Holly Flax

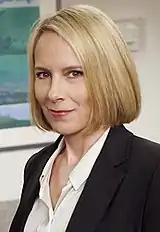
Holly in Season 7

In "Classy Christmas", Holly returns to Scranton to fill in while Toby is away at jury duty. The initial excitement about seeing her old friend again turns to anger, when Michael, jealous that she is still with A.J., vandalizes A.J.'s gift to her - a Woody doll. Holly divulges to the women of the office that A.J. won't commit, and reveals she's giving him an ultimatum to propose to her by New Year's. Michael is cheered up by the news, as well as Holly lying to A.J. about how the Woody doll got damaged. Following the holiday break, Holly and A.J. break up, and her and Michael's friendship starts to rebuild itself. Holly initially rejects Michael's advances, stating she doesn't want to be involved with a co-worker again. However, they eventually admit that they miss each other and share a kiss. Michael and Holly start dating, and in the episode "PDA", they decide to move in together.